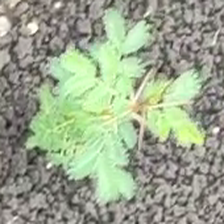
Weed species: Dwarf_cassia_(Chamaecrista pumila)